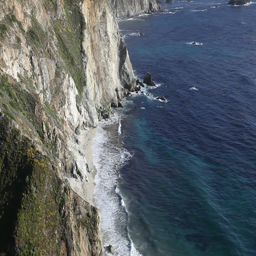
filming location is a sparsely populated region of the central coast where mountain range rise abruptly